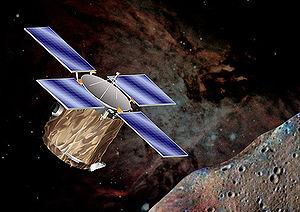
Un astéroïde est une planète mineure composé de roches, de métaux et de glaces, et dont les dimensions varient de l'ordre du mètre à plusieurs centaines de kilomètres. L'appellation « en forme d'étoile » vient de l'aspect irrégulier des astéroïdes au télescope, différent du disque parfait des planètes, lors des premières observations astronomiques.
NEAR Shoemaker est une sonde spatiale lancée le 17 février 1996 par l'agence spatiale américaine, la NASA, dans le but d'étudier Éros, l'un des plus gros astéroïdes géocroiseurs. NEAR Shoemaker est la première mission du programme Discovery de la NASA qui rassemble des missions interplanétaires à coût et durée de développement limités. Cette sonde de 800 kg, dont 56 kg d'instrumentation scientifique, avait pour objectif de déterminer les principales caractéristiques de l'astéroïde dont la masse et sa distribution interne, la composition minéralogique, le champ magnétique et la composition du régolithe et les interactions avec le vent solaire. La sonde s'est mise en orbite autour d'Éros le 14 février 2000 et a mené une campagne d'étude d'environ un an. Celle-ci s'est achevée par l'atterrissage de la sonde sur le sol de l'astéroïde le 12 février 2001, pour lequel NEAR Shoemaker n'avait pas été conçue. La sonde a survécu et a pu transmettre des données scientifiques jusqu'au 28 février 2001.
Cet article présente la liste des sondes spatiales envoyées vers les objets du système solaire, y compris celles qui ont échoué. Les simples survols lors de manœuvres d'assistance gravitationnelle et les projets confirmés de futures missions sont également recensés, mais pas les projets de missions spatiales annulés ou non confirmés.